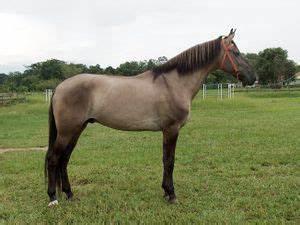
horse